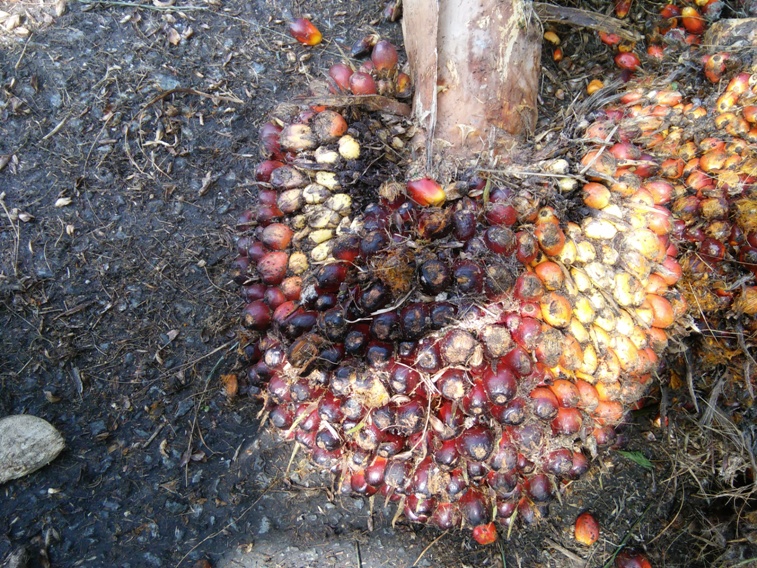
Ripeness: Ripe